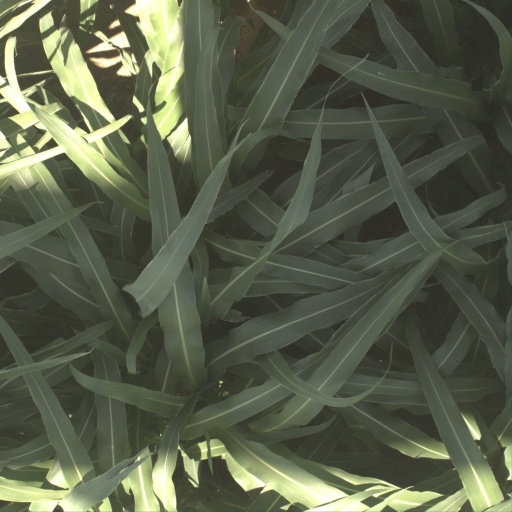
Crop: sorghum